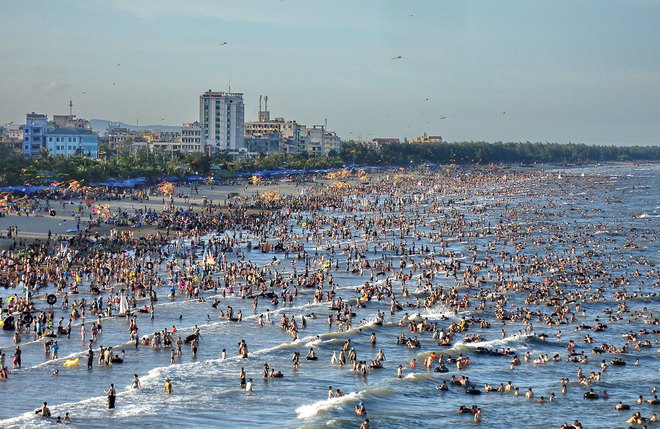
user: text: Có bao nhiêu tòa nhà cao tầng nổi bật ở phía xa?
assistant: text: Bốn.

user: text: Những vật dụng hình tròn màu đen mà nhiều người đang dùng để nổi trên mặt nước được gọi là gì?
assistant: text: Phao bơi hoặc ruột xe ô tô.

user: text: Cảnh tượng bãi biển đông đúc như vậy thường diễn ra vào thời điểm nào trong năm hoặc dịp gì?
assistant: text: Thường là vào mùa hè, các kỳ nghỉ lễ dài, hoặc mùa du lịch cao điểm.

user: text: Mô tả mối quan hệ giữa các tòa nhà ở hậu cảnh, hàng cây xanh, và lượng lớn người trên bãi biển và dưới nước, và điều này gợi lên điều gì về địa điểm này?
assistant: text: Các tòa nhà và hàng cây xanh cho thấy đây là một khu vực ven biển phát triển, có thể là khu du lịch hoặc thành phố biển. Lượng người đông đúc trên bãi biển và dưới nước thể hiện địa điểm này rất phổ biến, thu hút nhiều khách du lịch, đặc biệt vào mùa cao điểm, tạo nên một không khí sôi động và náo nhiệt.